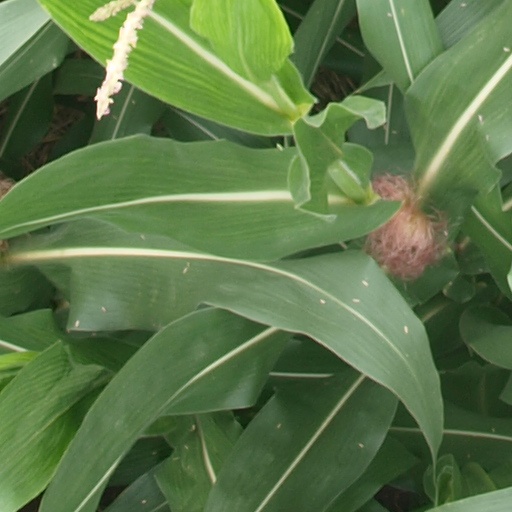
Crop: maize; corn